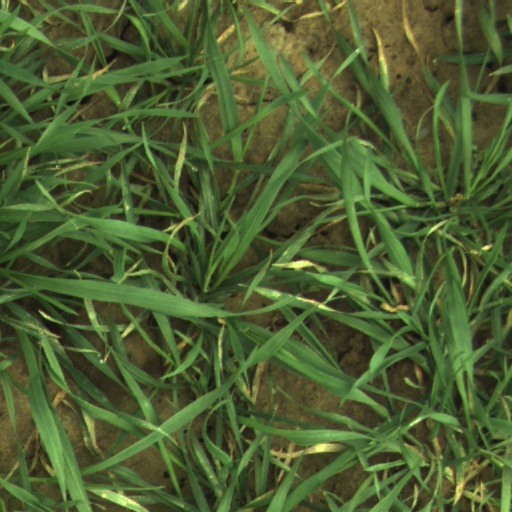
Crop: wheat